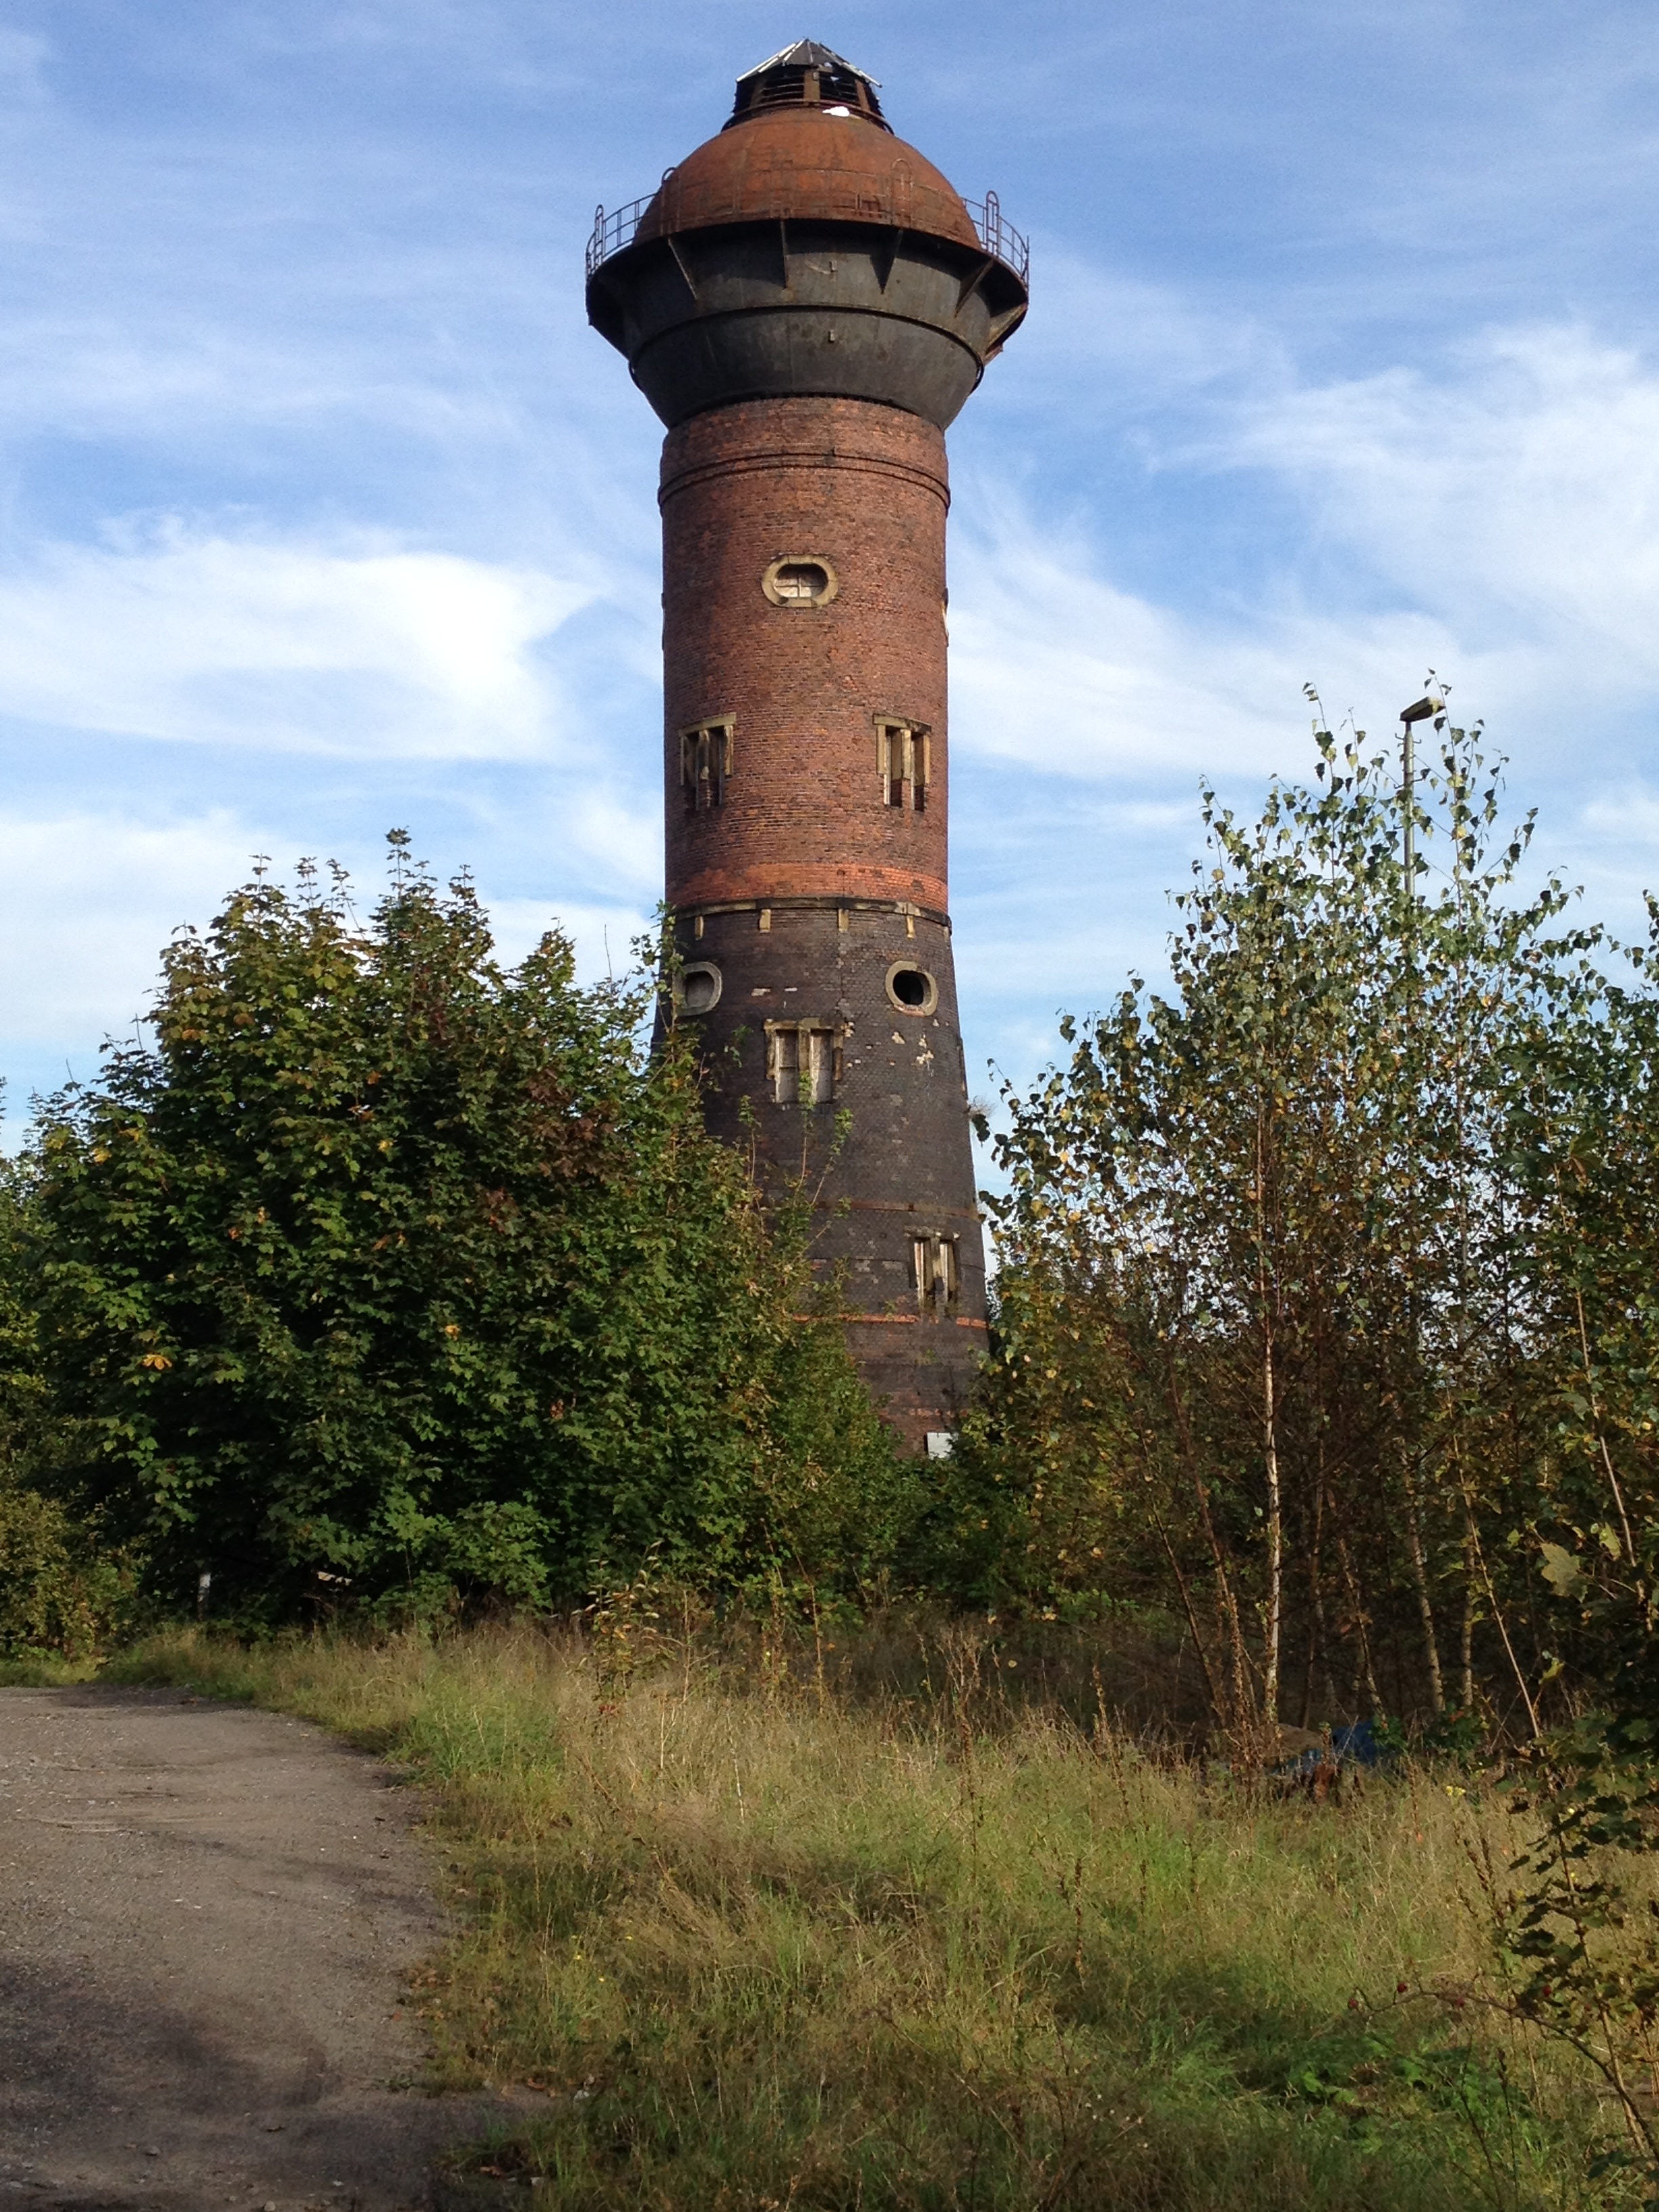
landscape, lighthouse, architecture, building, tower, landmark, water tower, germany, duisburg, industrial building, rural area